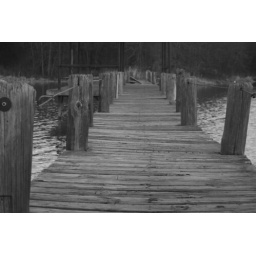
Fishing Pier in black and white